Don Galloway

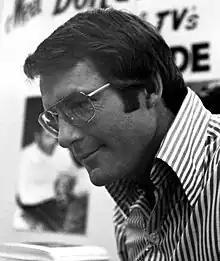
Auto show appearance, Manhattan, February 1974 (age 36)

Donald Poe Galloway (July 27, 1937 – January 8, 2009) was an American stage, film and television actor, best known for his role as Detective Sergeant Ed Brown in the series "Ironside" (1967–1975). He reprised the role for a TV film in 1993. He was also a politically active libertarian and columnist.